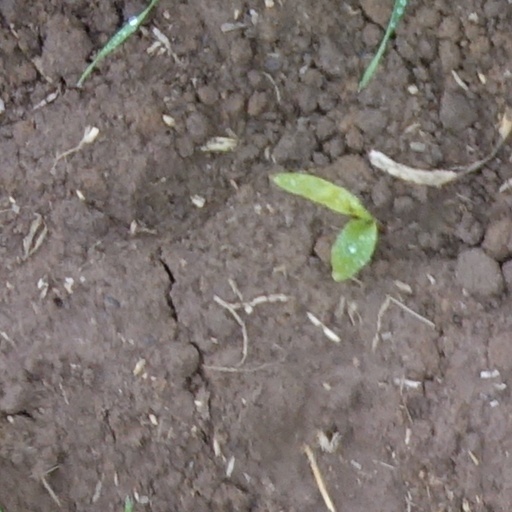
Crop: wheat